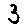
Label: 3